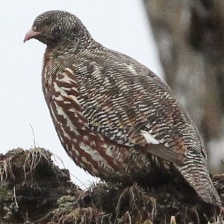
Species: SNOW PARTRIDGE
Scientific name: LERWA LERWA
ImageNet parent category: partridge